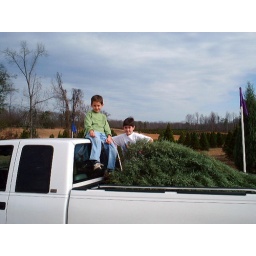
David & Stephen with tree in truck